EV Nautilus

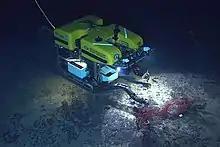
ROV Hercules

Hercules is the primary vehicle of a two-body remotely operated underwater vehicle (ROV) system. Hercules is rated to a depth of , and is always deployed with Argus. It is equipped with cameras, lights, instruments, manipulators, and a wide array of sampling tools. The primary camera is a high definition system augmented by six standard-definition cameras. Four lights (over 60,000 lumens total) illuminate the forward working area, while smaller incandescent lights provide auxiliary illumination. Standard instrumentation includes a fast profiling conductivity-temperature-depth (CTD) sensor, an oxygen probe, two high-resolution scanning sonars, a 1.2 MHz multibeam sonar and a high resolution stereo still camera system. The primary manipulator is an arm with force feedback, complemented by a seven-function manipulator for sample collection. Hercules is also equipped with a number of tools, including a suction sampler, sampling boxes with actuating trays, and sediment coring equipment, as well as several other purpose-built tools for different scientific objectives. Using a navigation system in tandem with ultra-short baseline positioning, Hercules is capable of maneuvering and hovering on a centimeter-scale grid.